Fiescher Glacier

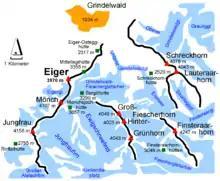
This map shows the Fieschergletscher at the lower right with the Finsteraarhornhütte just above, and the Grindelwald-Fieschergletscher in the middle.

This glacier is not to be confused with the like-named Grindelwald-Fieschergletscher on the north of the Fiescherhörner located near Grindelwald.